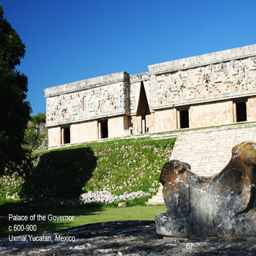
palace of the governor c .